Train surfing

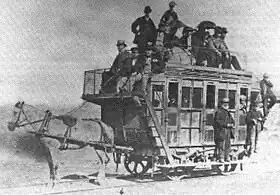
An early horse-hauled railway carriage with passengers on its roof and foot boards

The phenomenon of riding on the outside of trains came with the appearance of the first railway lines. On a series of first railways, riding on rooftops and footboards of trains was common, but over time, starting from the second half of the 19th century, with an increase in the sizes and speed of trains, passenger coaches began to be produced fully covered and insulated from streets with a placement of all passenger seats inside carriages in order to improve the safety of passengers and prevent people falling from a moving train. However, some individuals continued riding on the outside of trains to travel without having a ticket.